Lewistown, Ohio

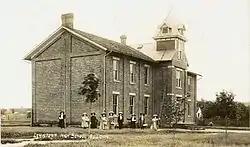
Lewistown High School (circa 1895)

A school was founded in the community in 1833; this was one of the first schools to be built in the lands north of the Greenville Treaty Line. Earlier schools were founded on the Connecticut Western Reserve in 1808, Columbia Township, and 1819 in Elyria. This school was initially housed in a log cabin, but was moved to a frame building in 1840. The Lewistown special school district was founded in 1874; this district is now known as the Indian Lake Local Schools.